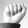
ASL letter: A